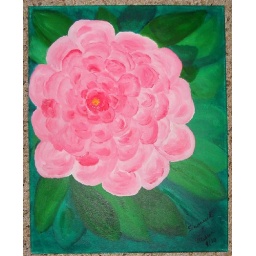
Picture of a big pink flower with big green leaves in the background.